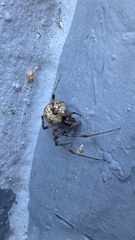
Species: Parasteatoda_tepidariorum